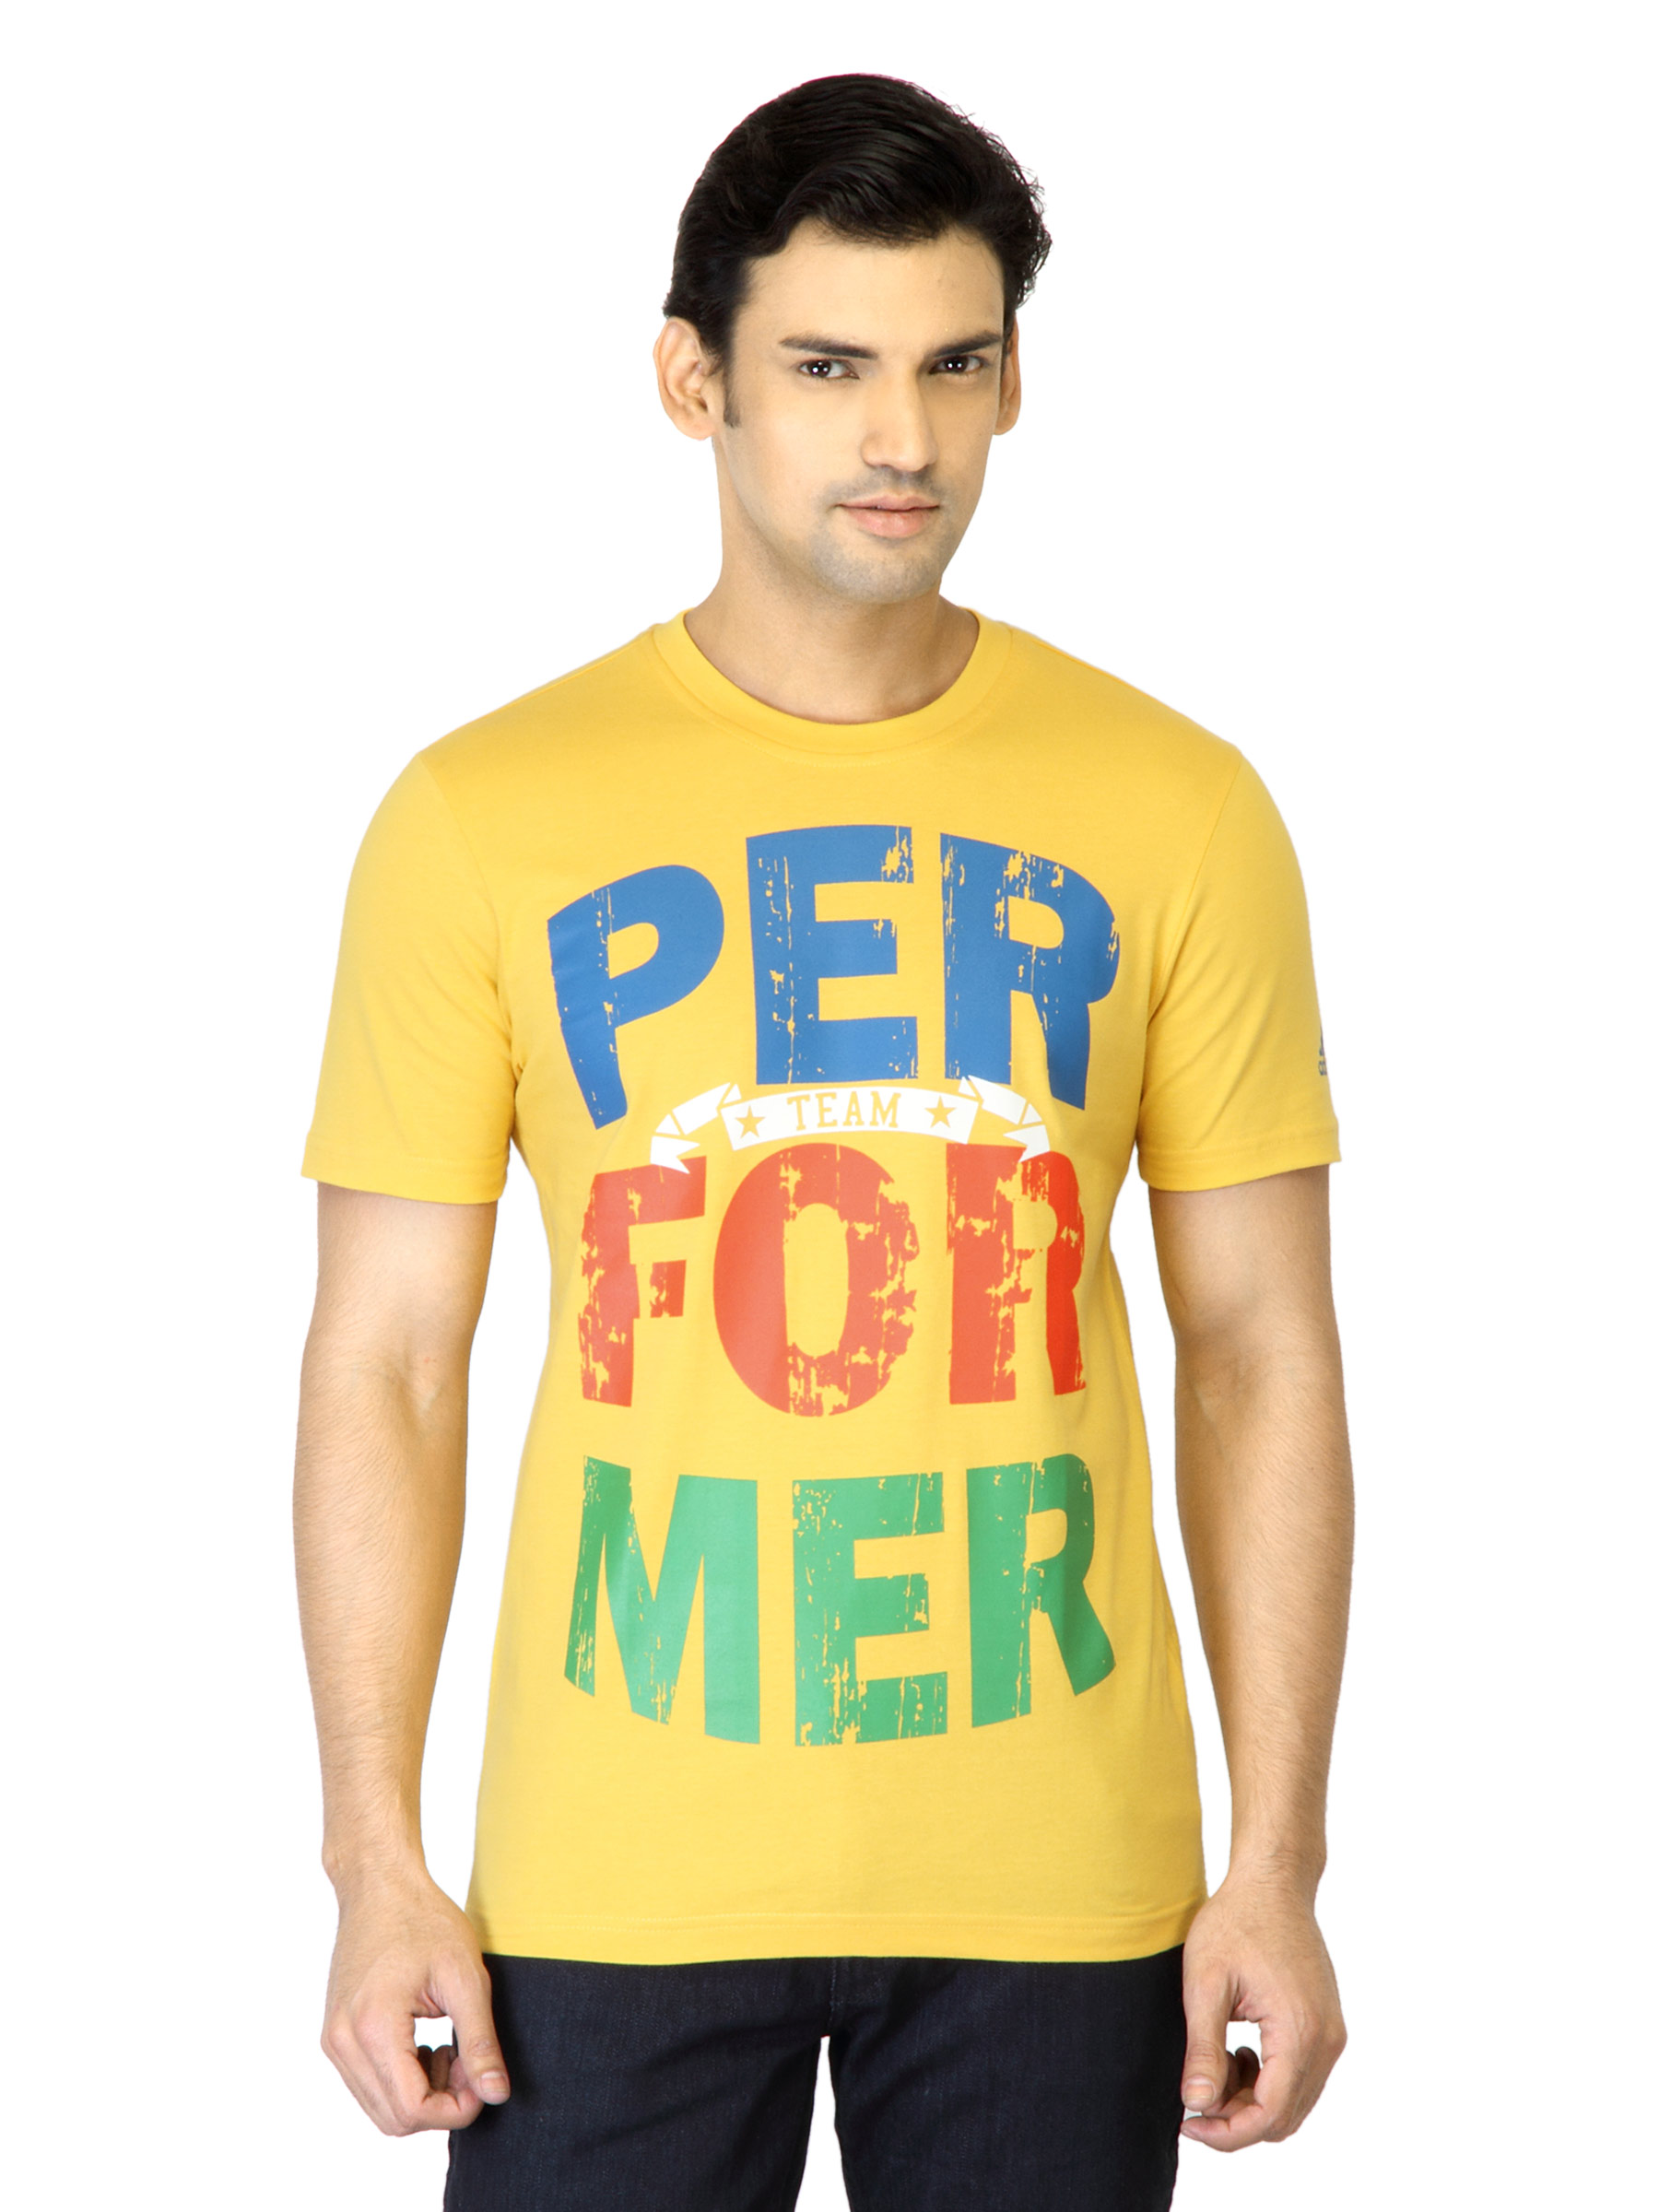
ADIDAS Men Yellow Printed T-shirt
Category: Apparel / Topwear / Tshirts
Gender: Men
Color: Yellow
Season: Summer 2012
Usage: Casual